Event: Nepal Earthquake
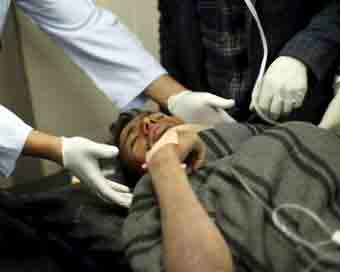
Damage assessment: no_damage